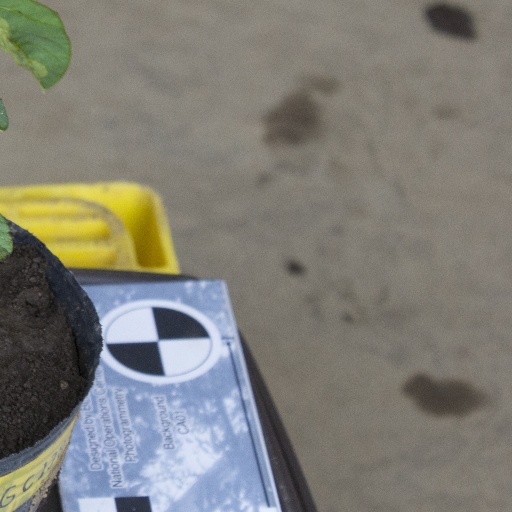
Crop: soybean